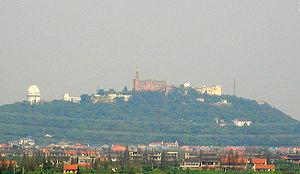
Sheshan, anciennement connue sous le nom de Zose, est une paire de collines du district de Songjiang, dans l'ouest de Shanghai, en Chine. On distingue les deux collines en appelant l'une Sheshan Est et l'autre Sheshan Ouest — bien que la colline occidentale, la plus importante, soit également appelée Sheshan.